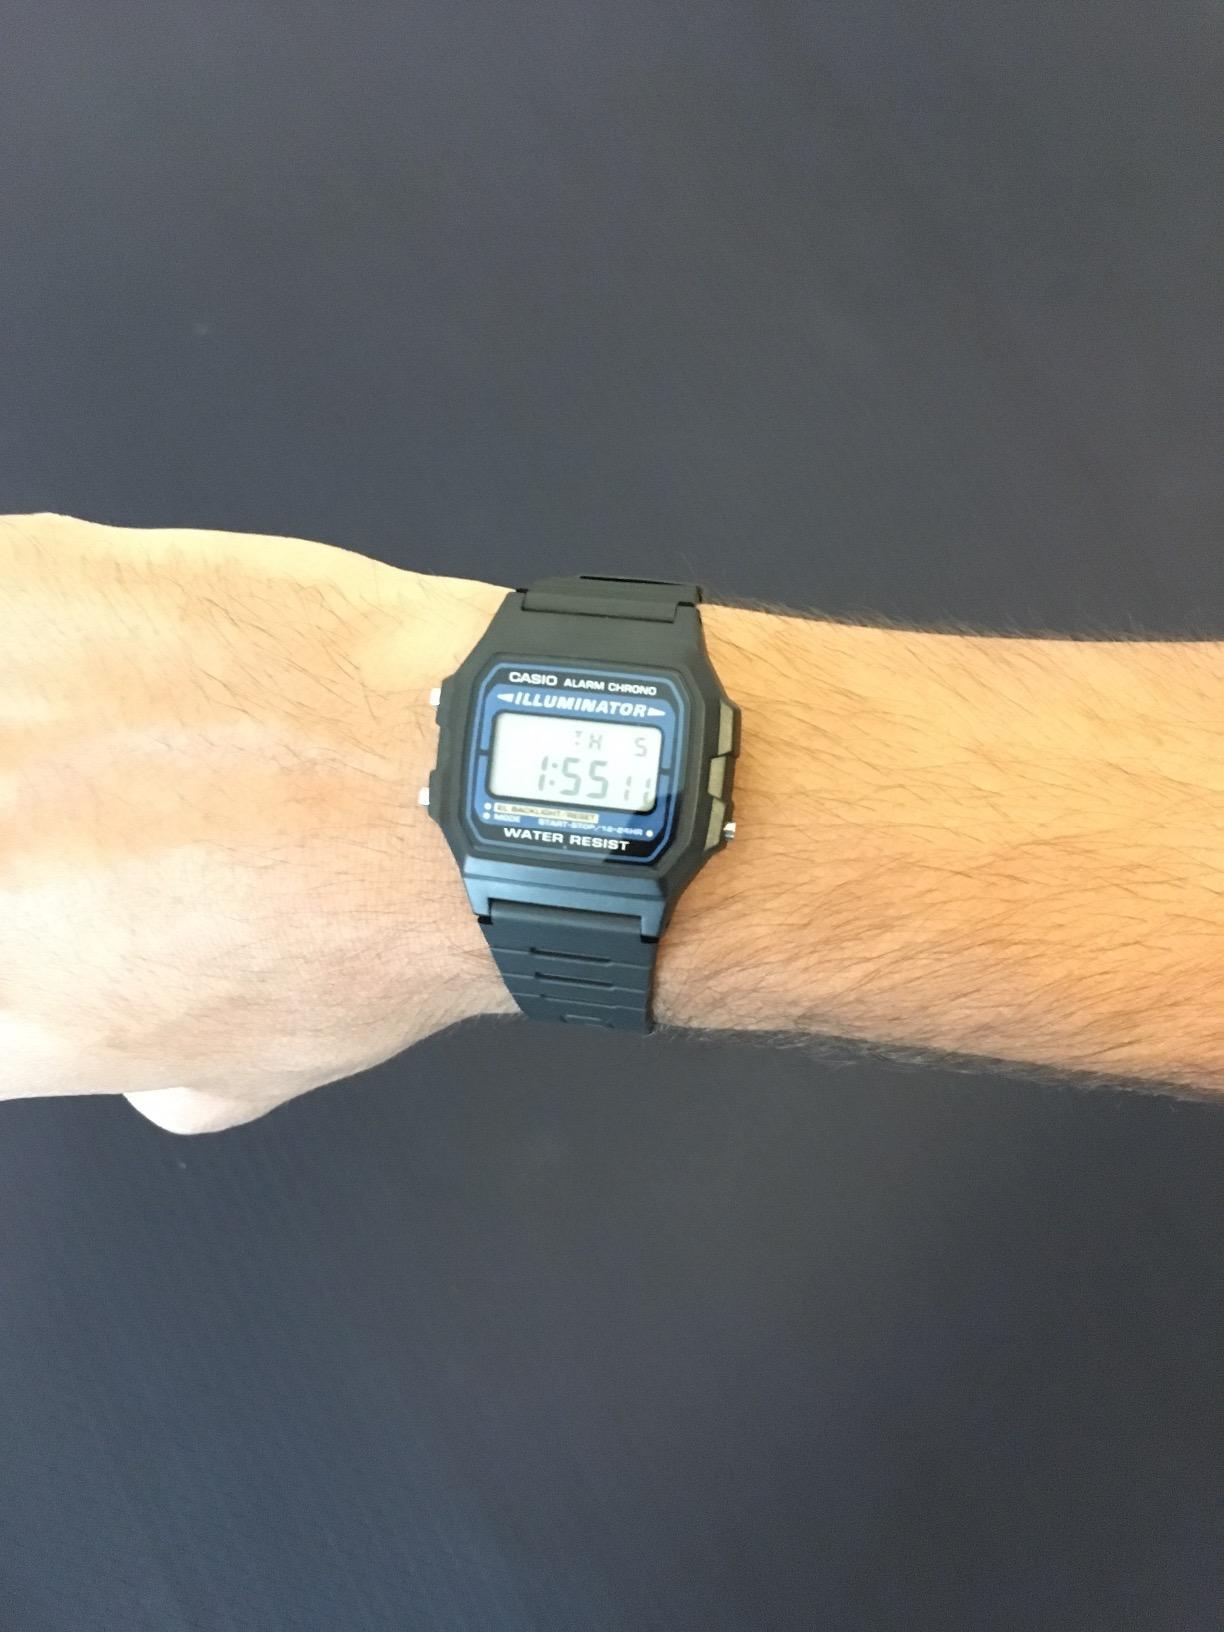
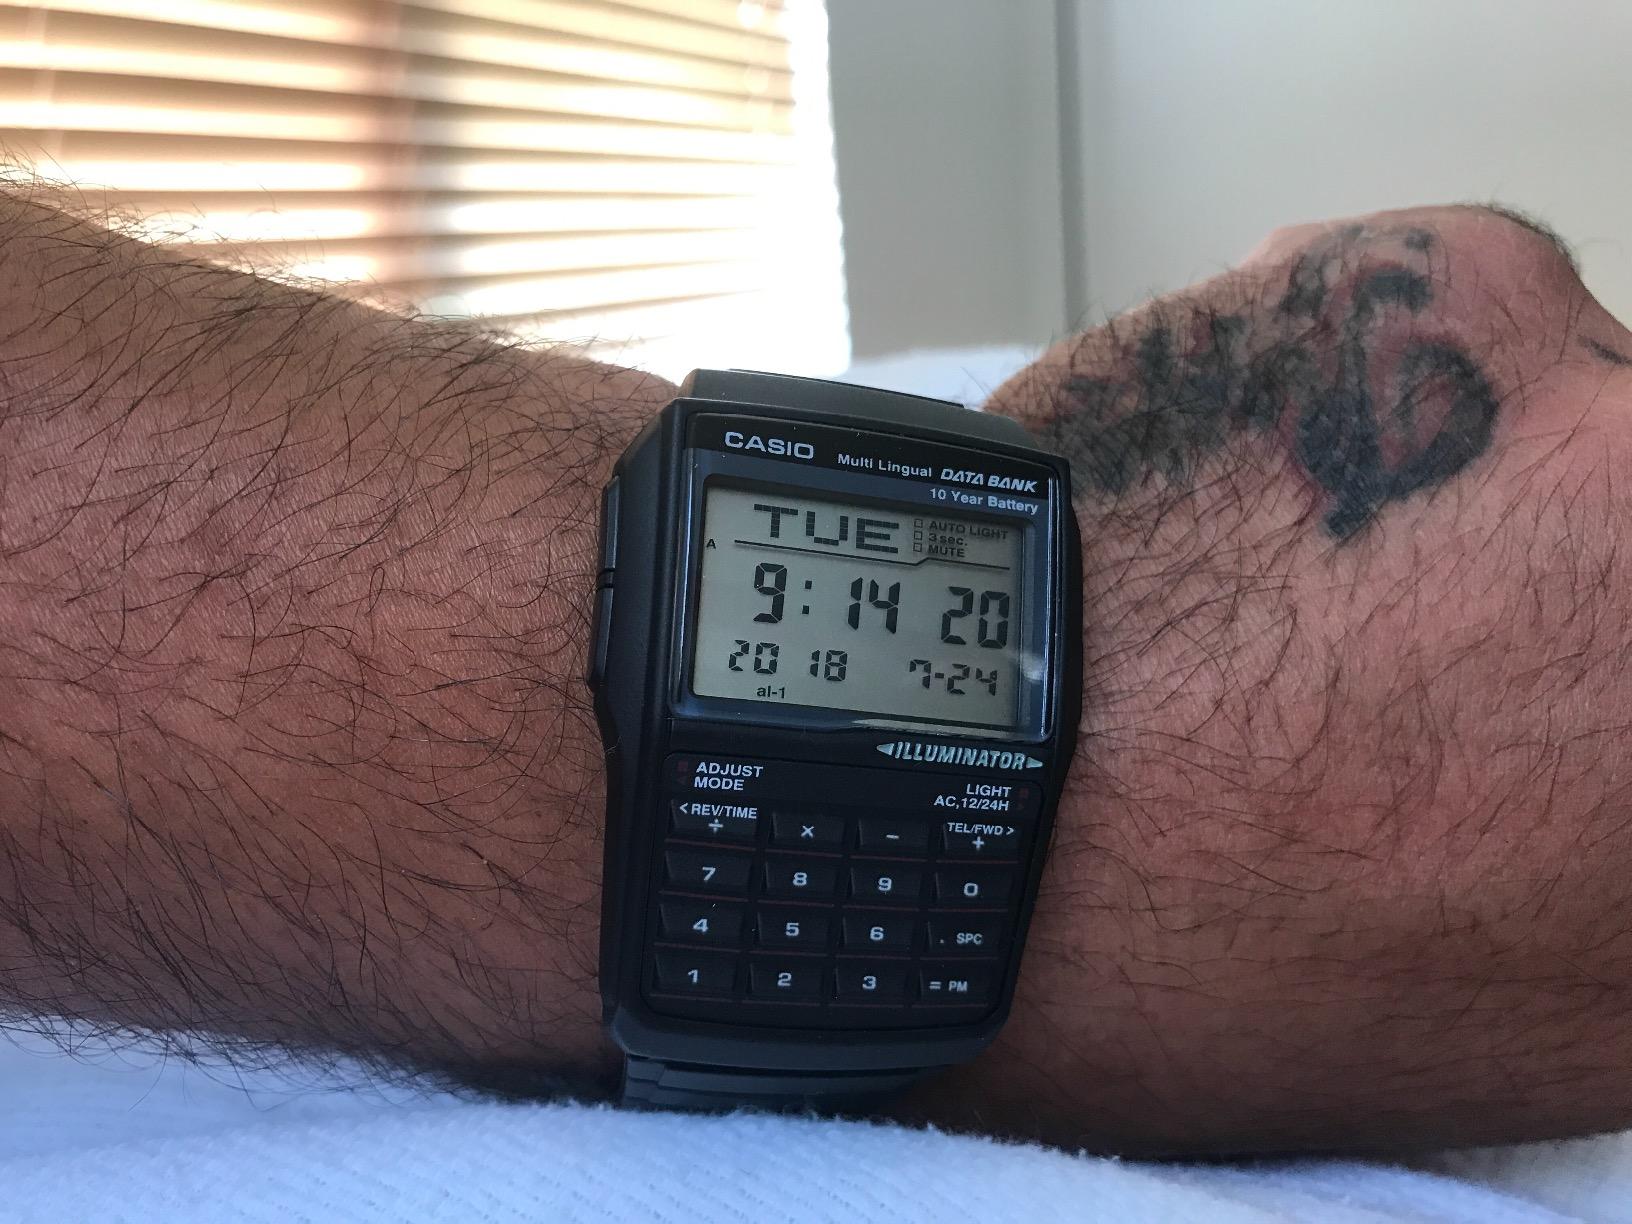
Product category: accessories_watch
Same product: no